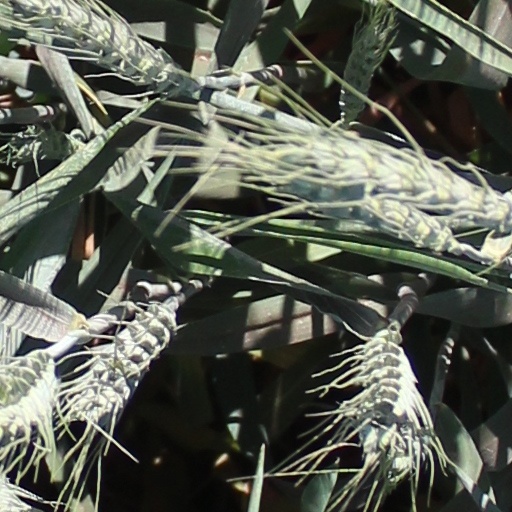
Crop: wheat